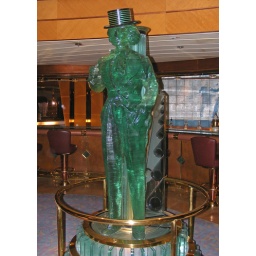
life size glass sculpture in the saloon bar of Royal Caribbean cruiseship 'Splendour of the Seas'.